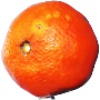
Label: clementine